Private road

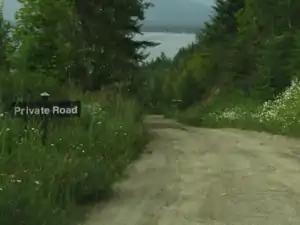
A private road in Canada

A private road is a road owned or controlled by a private person, persons or corporation rather than a road open to the public and owned by a government. Private roads can be on private land or can be constructed on government land for use by government agencies or by agreements for access to private facilities.